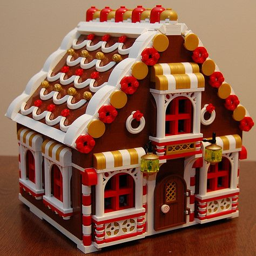
lego gingerbread house i may change the clear bricks in th ... photo sharing website